Campaign for Real Ale

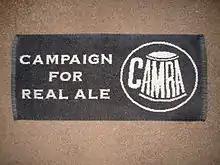
CAMRA logo on a bar towel

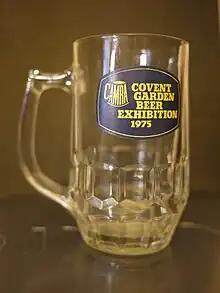
First National CAMRA Beer Festival held at Covent Garden, London, 1975

The organisation was founded on 16 March 1971 in Kruger's Bar, Dunquin, County Kerry, Ireland, by Michael Hardman, Graham Lees, Jim Makin, and Bill Mellor, who were opposed to the growing mass production of beer and the homogenisation of the British brewing industry. The original name was the Campaign for the Revitalisation of Ale. Following the formation of the Campaign, the first annual general meeting took place in 1972, at the Rose Inn in Coton Road, Nuneaton.